Poomani (film)

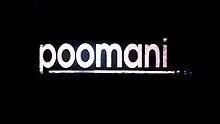
Title card

Poomani is a 1996 Indian Tamil-language film, written and directed by Kalanjiyam in his debut. The film stars Murali, Devayani, Prakash Raj and Reshma. It was released on 6 December 1996. Kalanjiyam won the Tamil Nadu State Film Award for Best Story Writer and Jaguar Thangam won for Best Stunt Master.